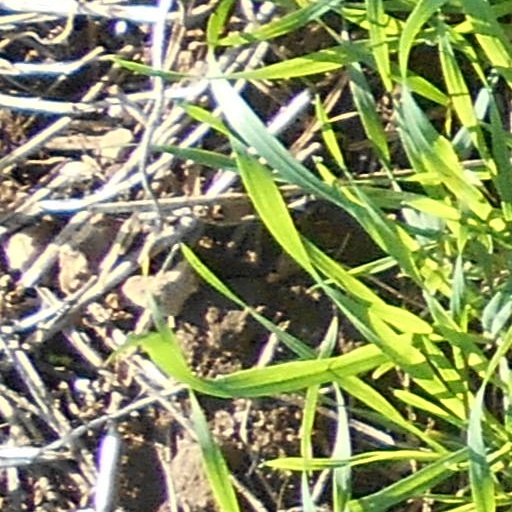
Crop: wheat